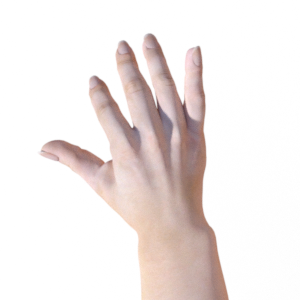
Label: paper